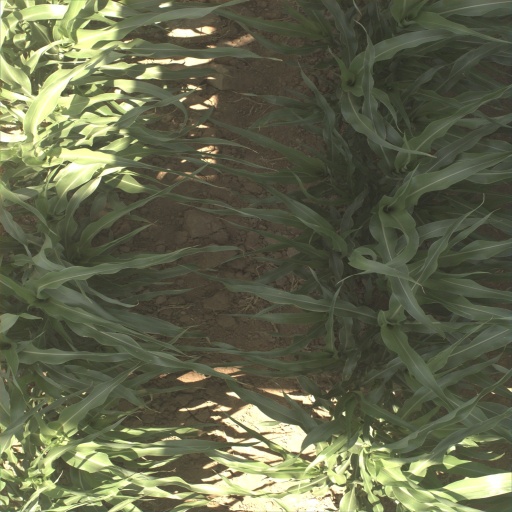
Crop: sorghum